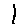
Label: 1